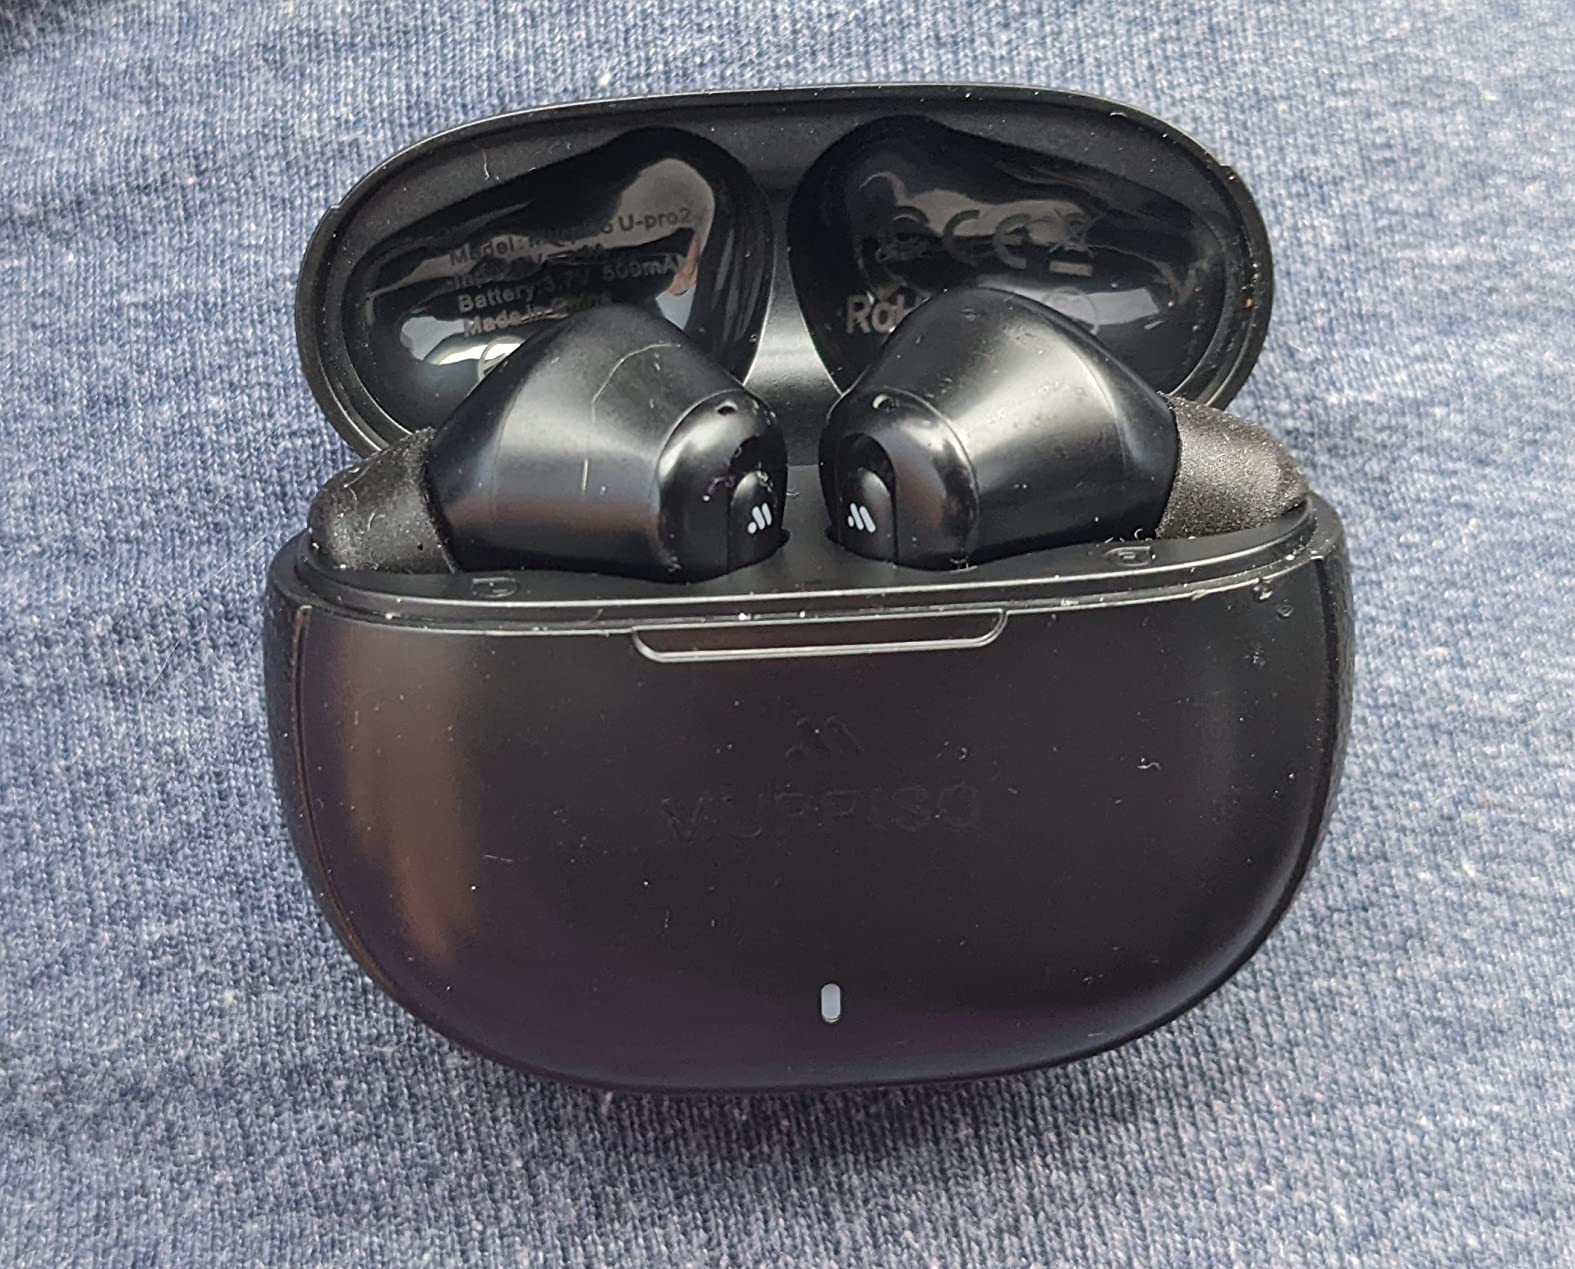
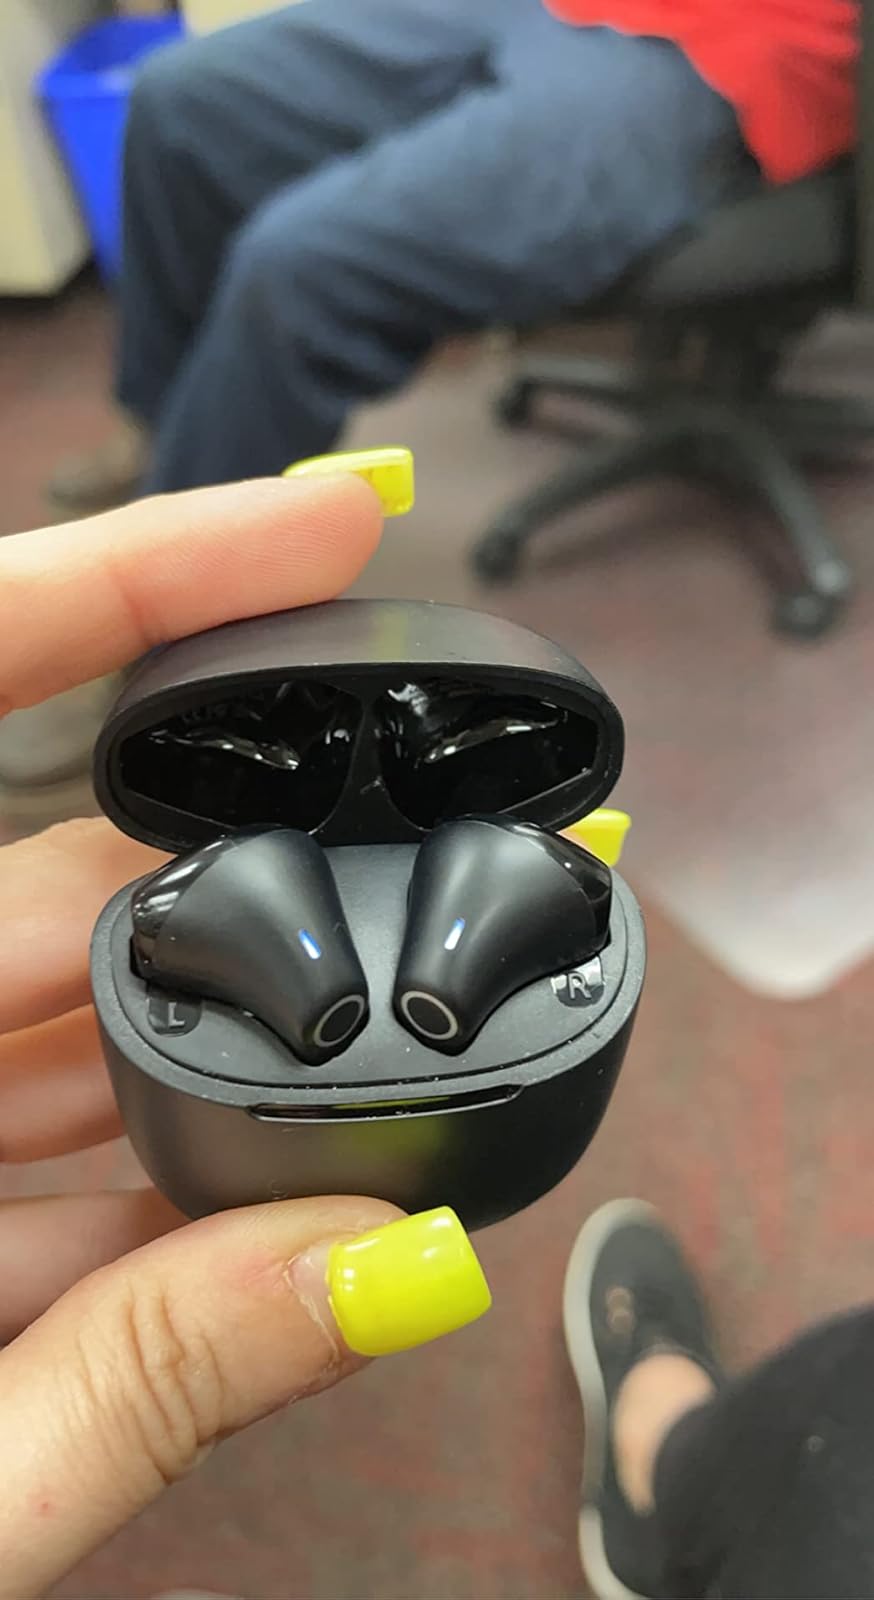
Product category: earbuds
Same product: no